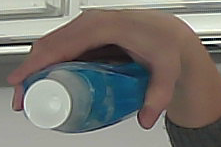
Product: sensodyne_mouthwash